Sky position (RA, Dec in degrees): 222.484, 3.799
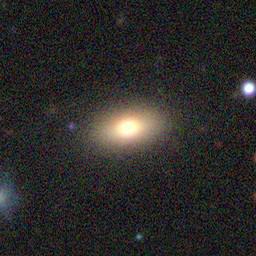
Galaxy morphology: In-between Round Smooth Galaxies